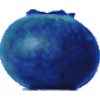
Label: Huckleberry 1